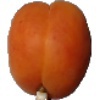
Label: Apricot 1